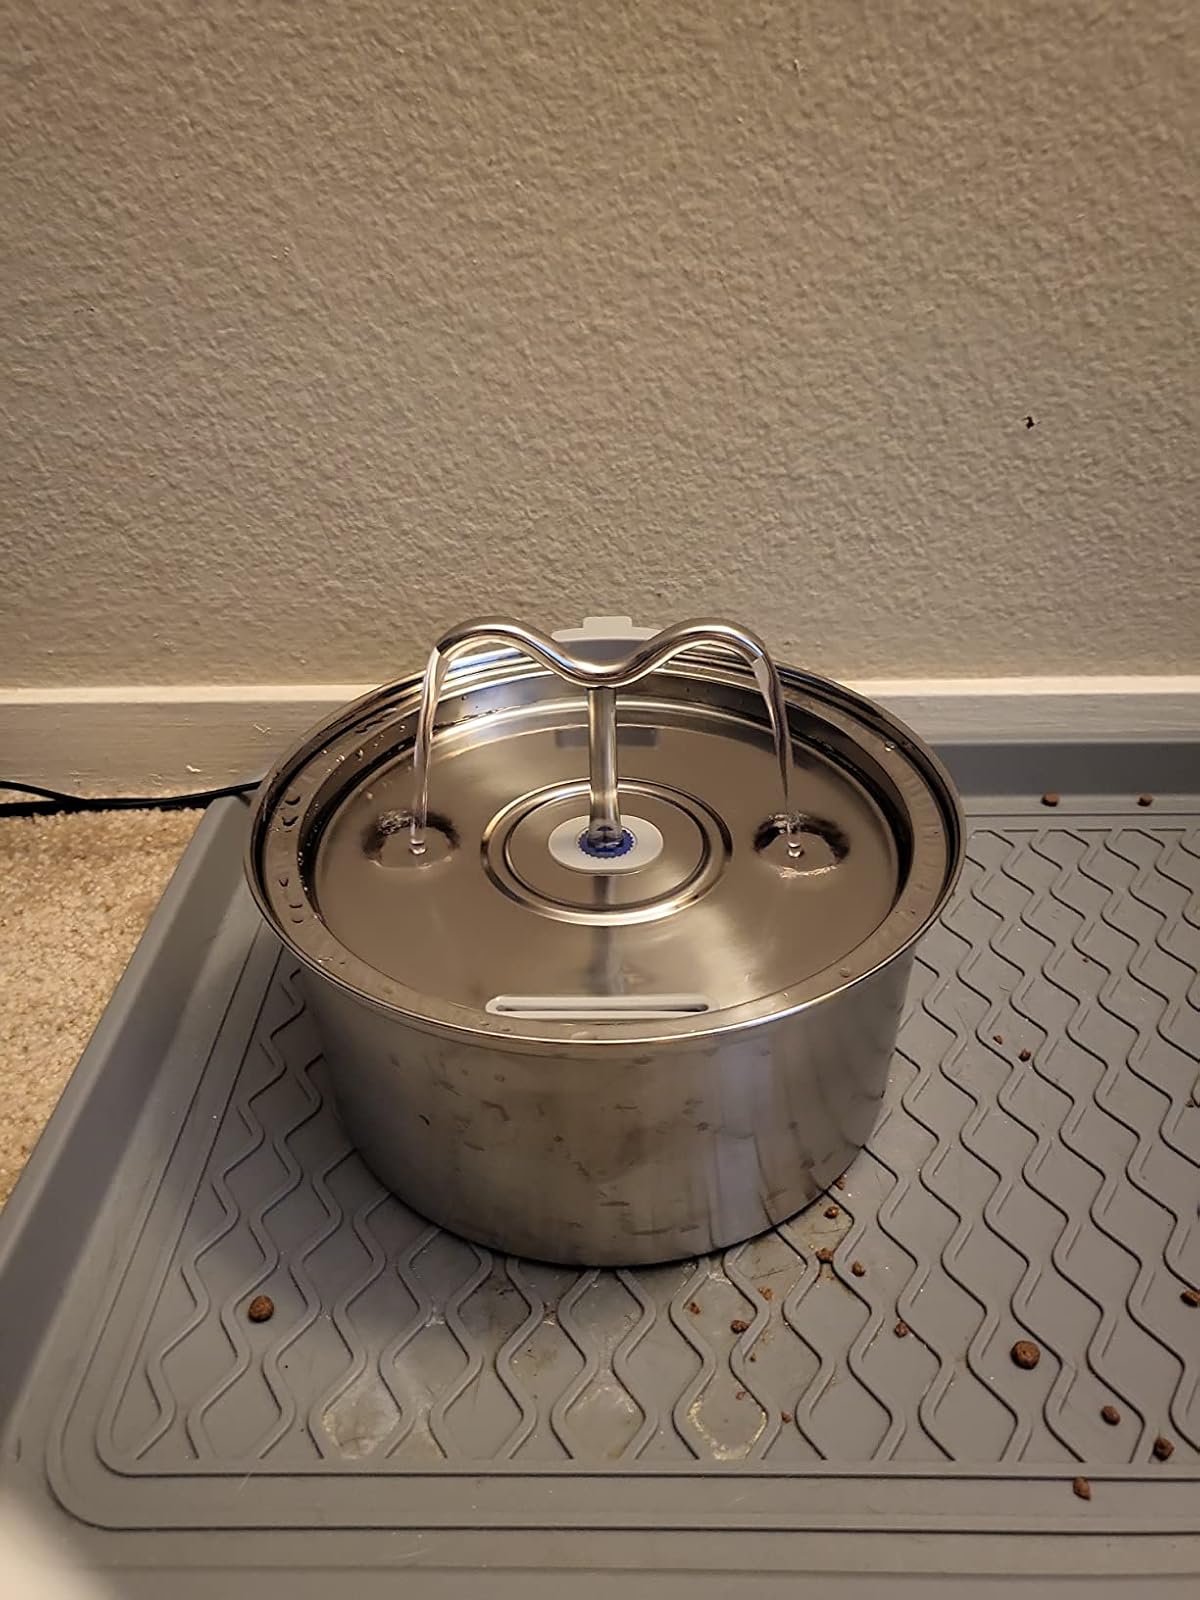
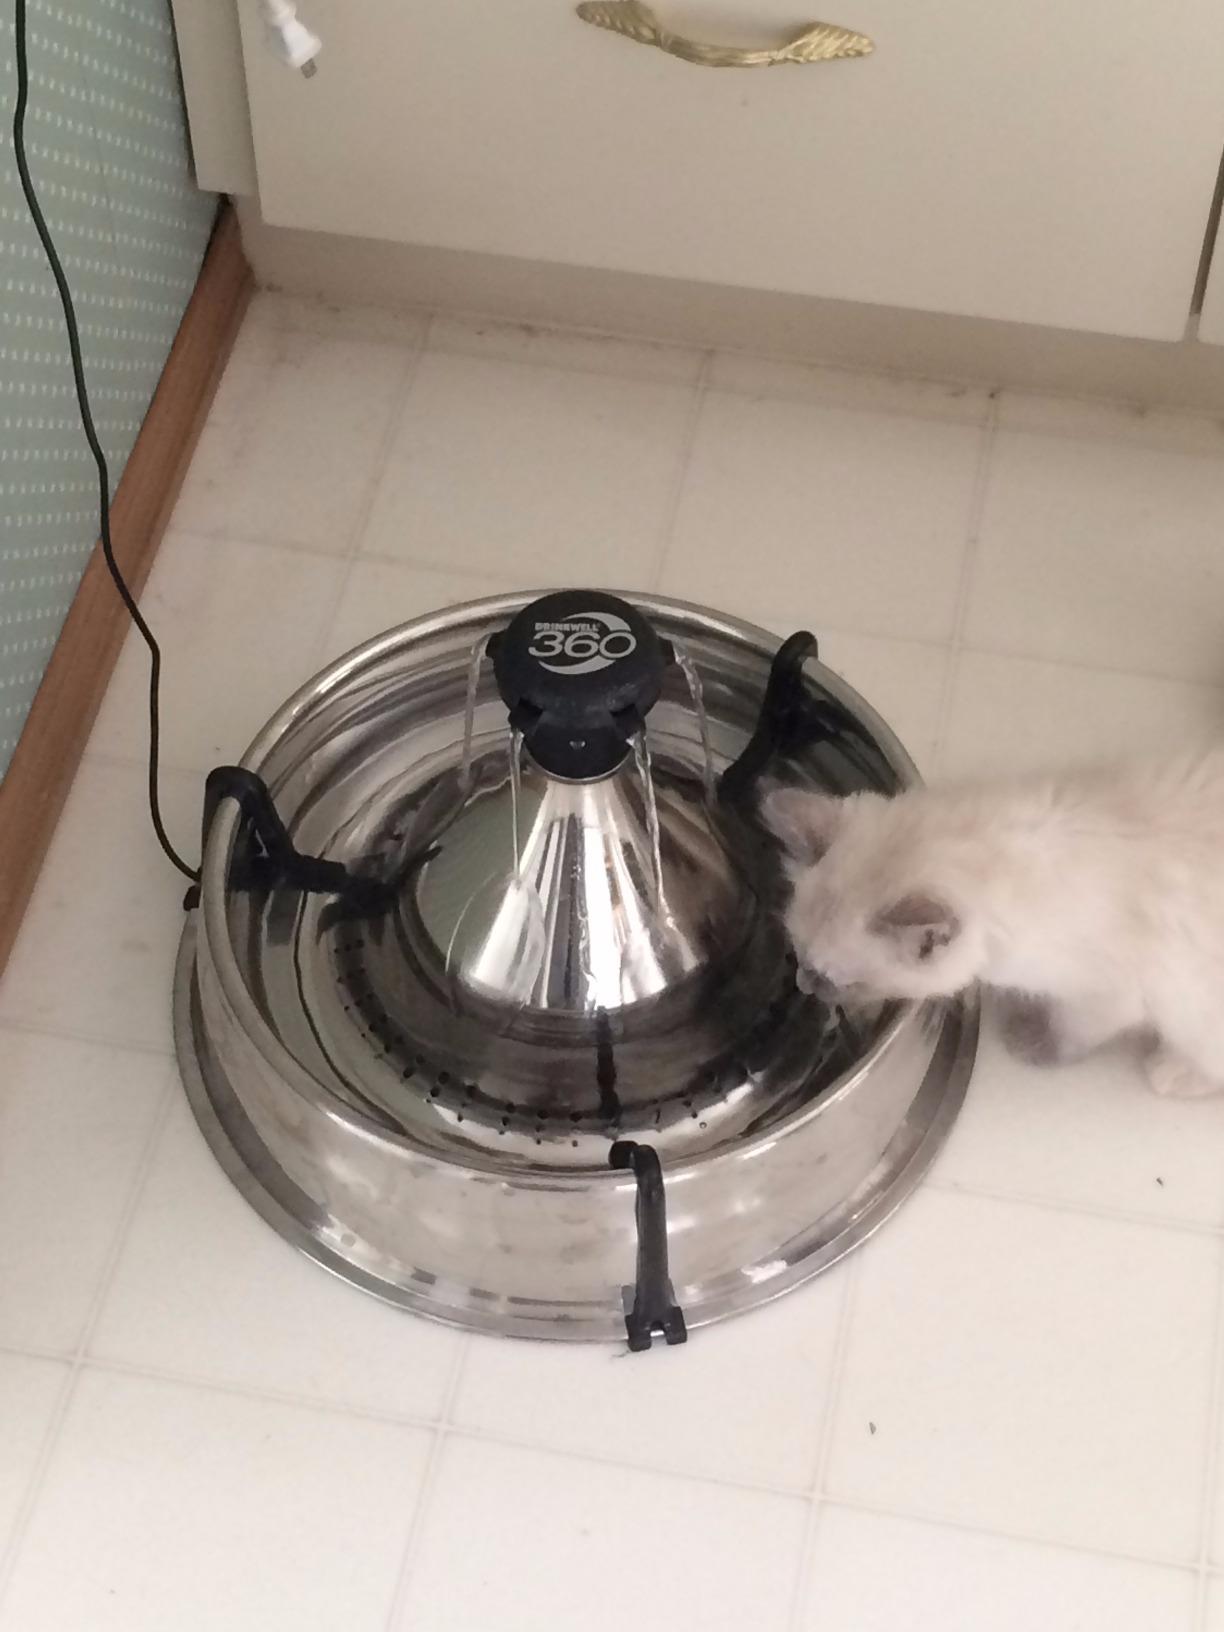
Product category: items_bowl
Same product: no